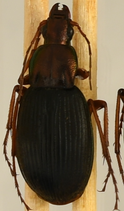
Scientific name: Chlaenius aestivus
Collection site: Smithsonian Environmental Research Center Site (SERC), plot SERC_010